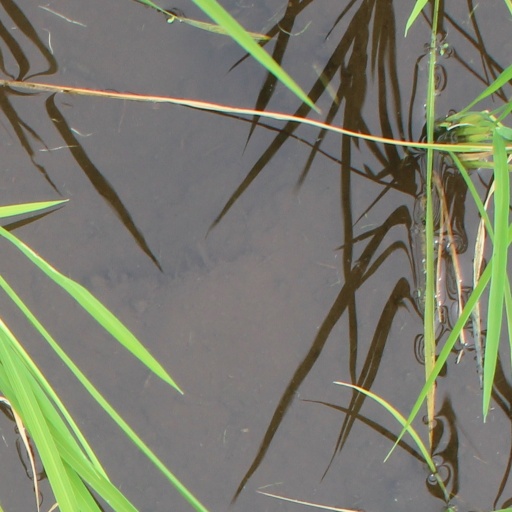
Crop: rice